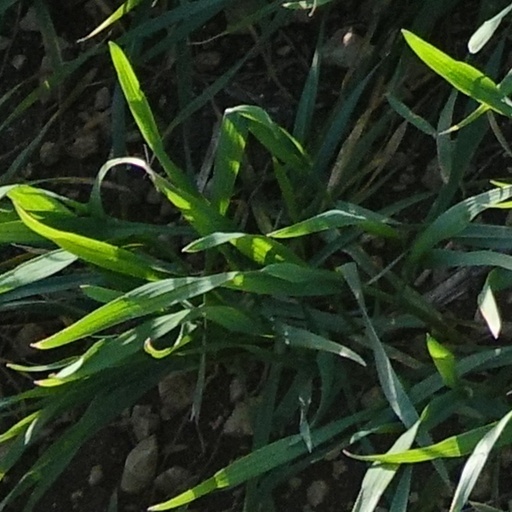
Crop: wheat